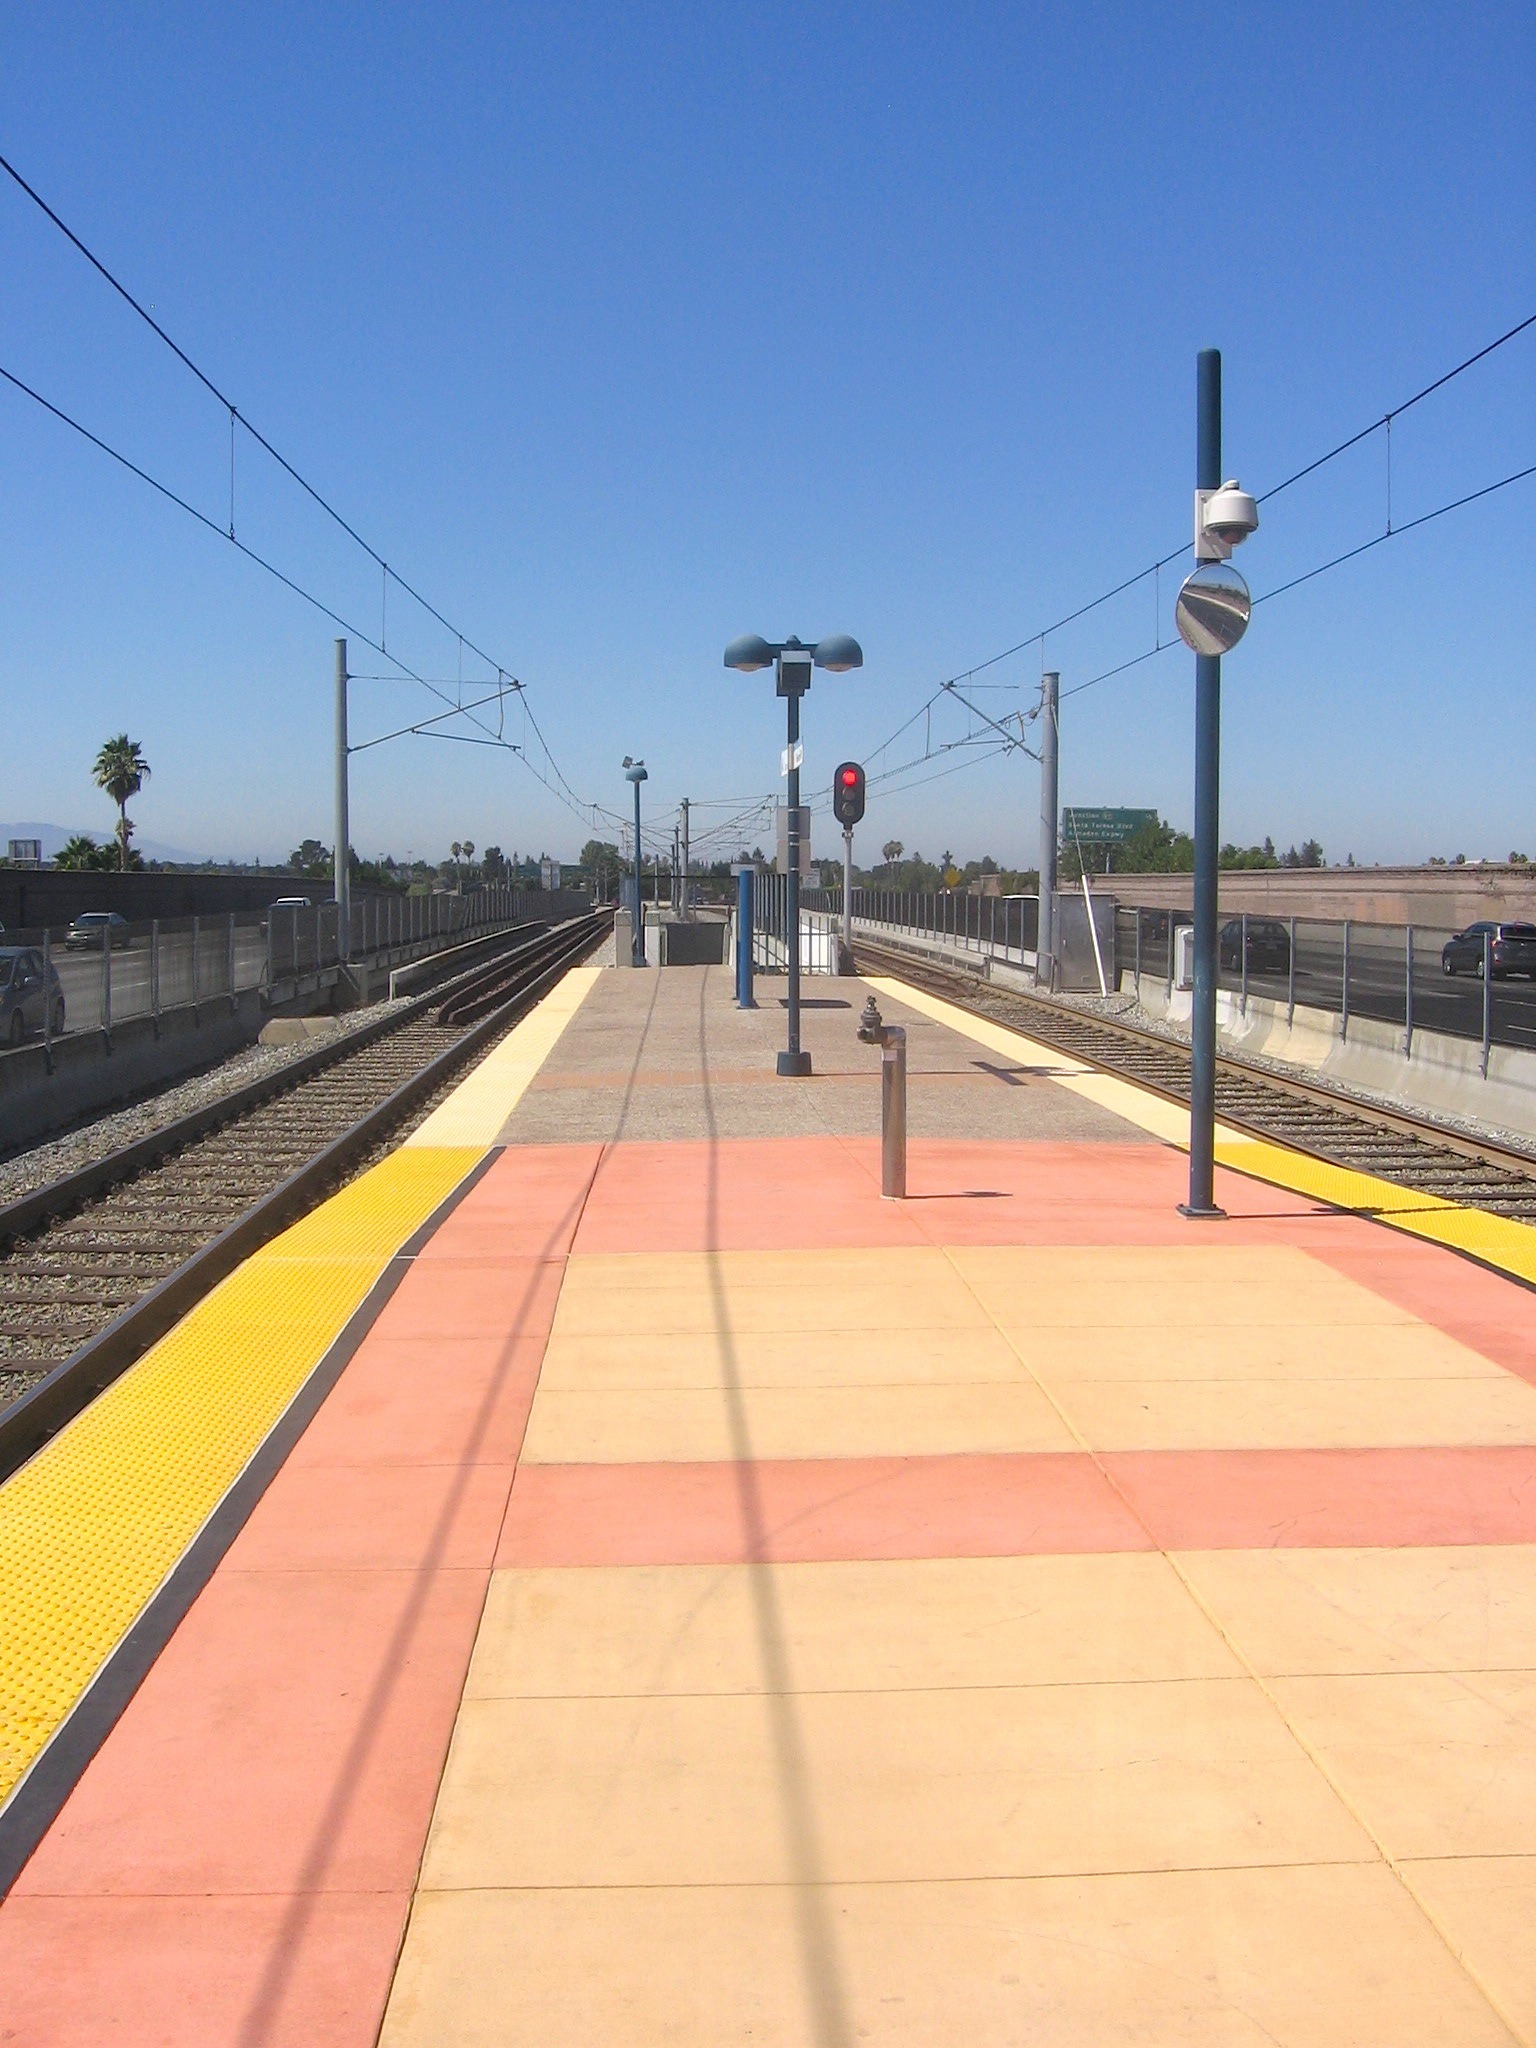
structure, boardwalk, railway, railroad, road, train, walkway, transport, line, station, platform, lane, california, stadium, outside, race track, depot, mass transit, sport venue